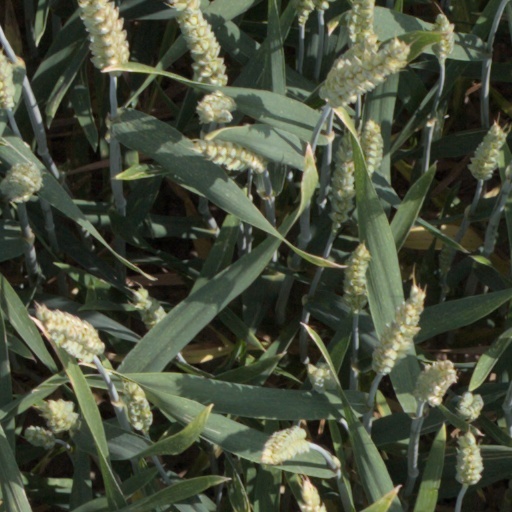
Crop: wheat